Marcel Rouff

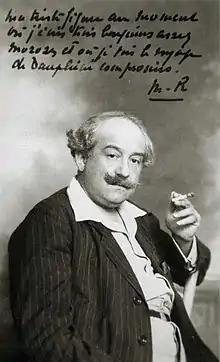
Marcel rouff triste figure

Rouff also wrote for newspapers, including "Tribune de Genève", "Comoedia", "Paris-Midi", "Excelsior", "Mercure de France, and La Revue du Touring-Club de France".